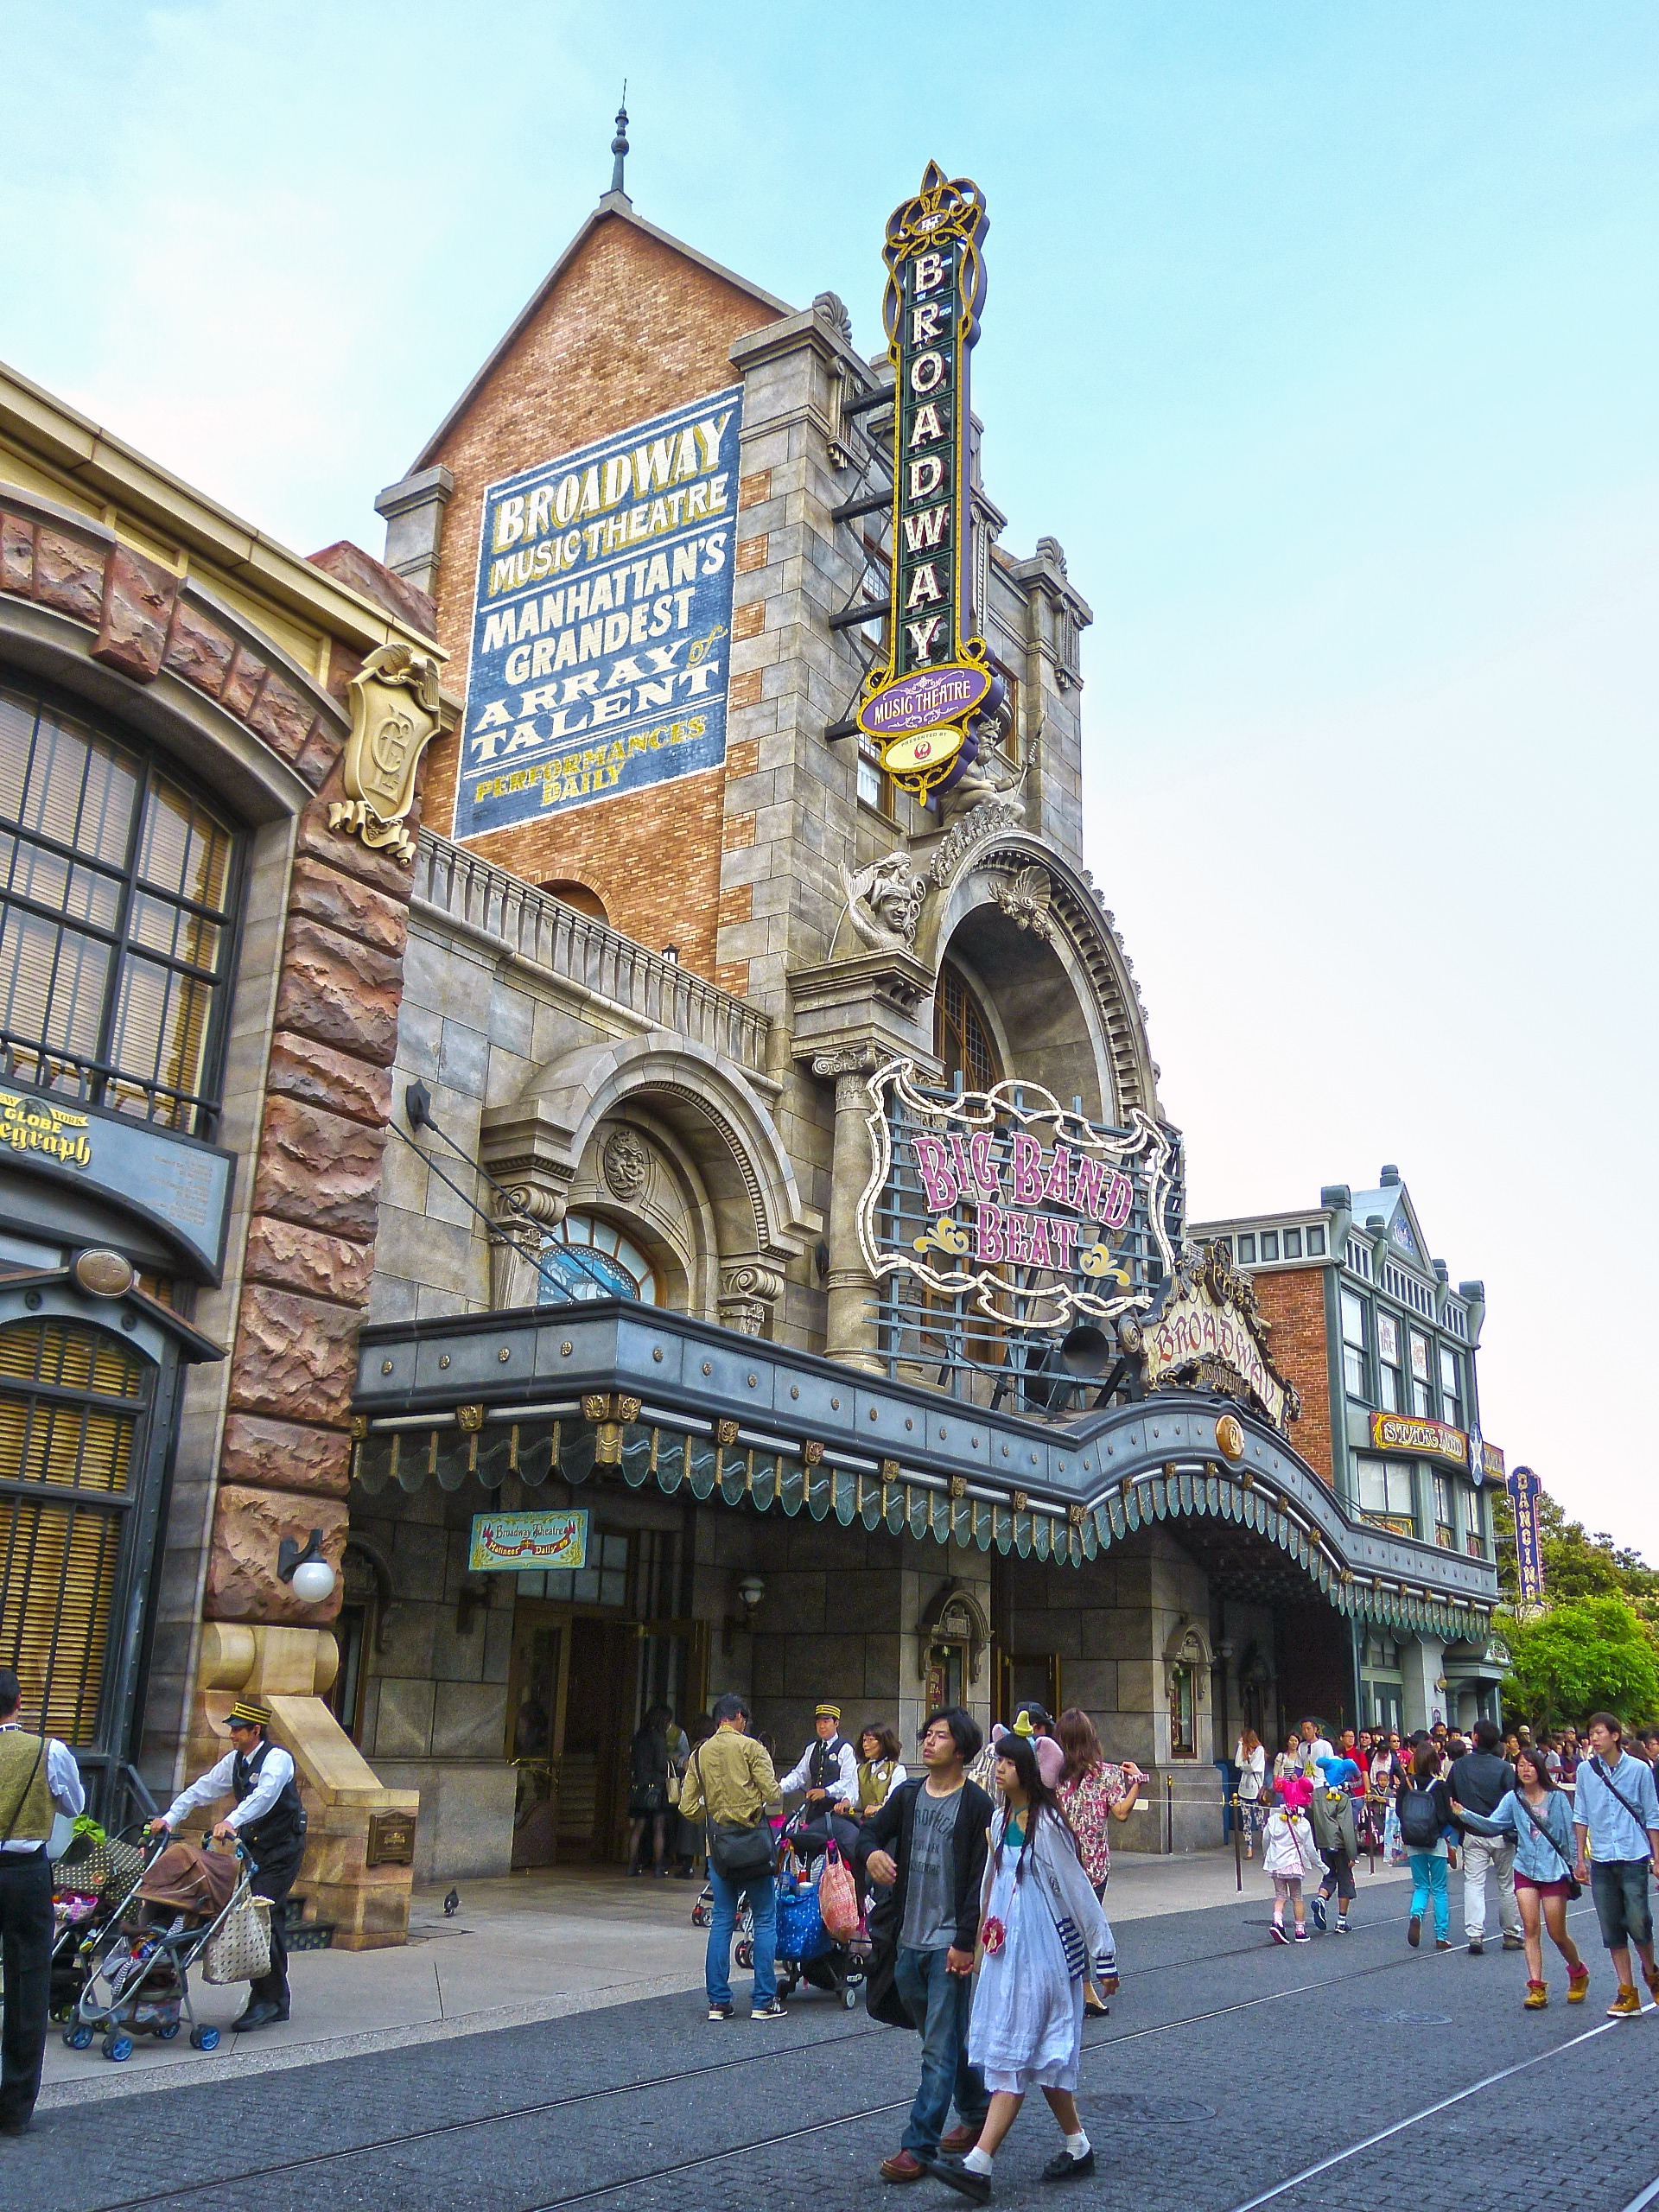
architecture, town, building, palace, vacation, travel, amusement park, plaza, holiday, landmark, cathedral, tourism, japan, place of worship, theatre, colors, tokyo, tourists, town square, tourist attraction, broadway, tours, disney sea